Sergei Postrekhin

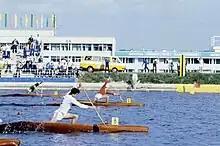

Sergei Postrekhin (born November 1, 1957, in Kherson, Ukrainian SSR) is a Soviet-born Ukrainian sprint canoer who competed in the late 1970s and early 1980s. At the 1980 Summer Olympics in Moscow, he won a gold in the C-1 500 m event and a silver in the C-1 1000 m event.